2002 British Touring Car Championship

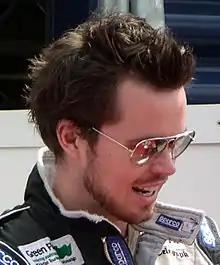
James Thompson won his first BTCC title.

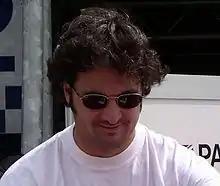
Yvan Muller finished runner up.

The 2002 Green Flag MSA British Touring Car Championship season was the 45th British Touring Car Championship (BTCC) season which began at Brands Hatch on 1 April and concluded at Donington Park on 22 September.